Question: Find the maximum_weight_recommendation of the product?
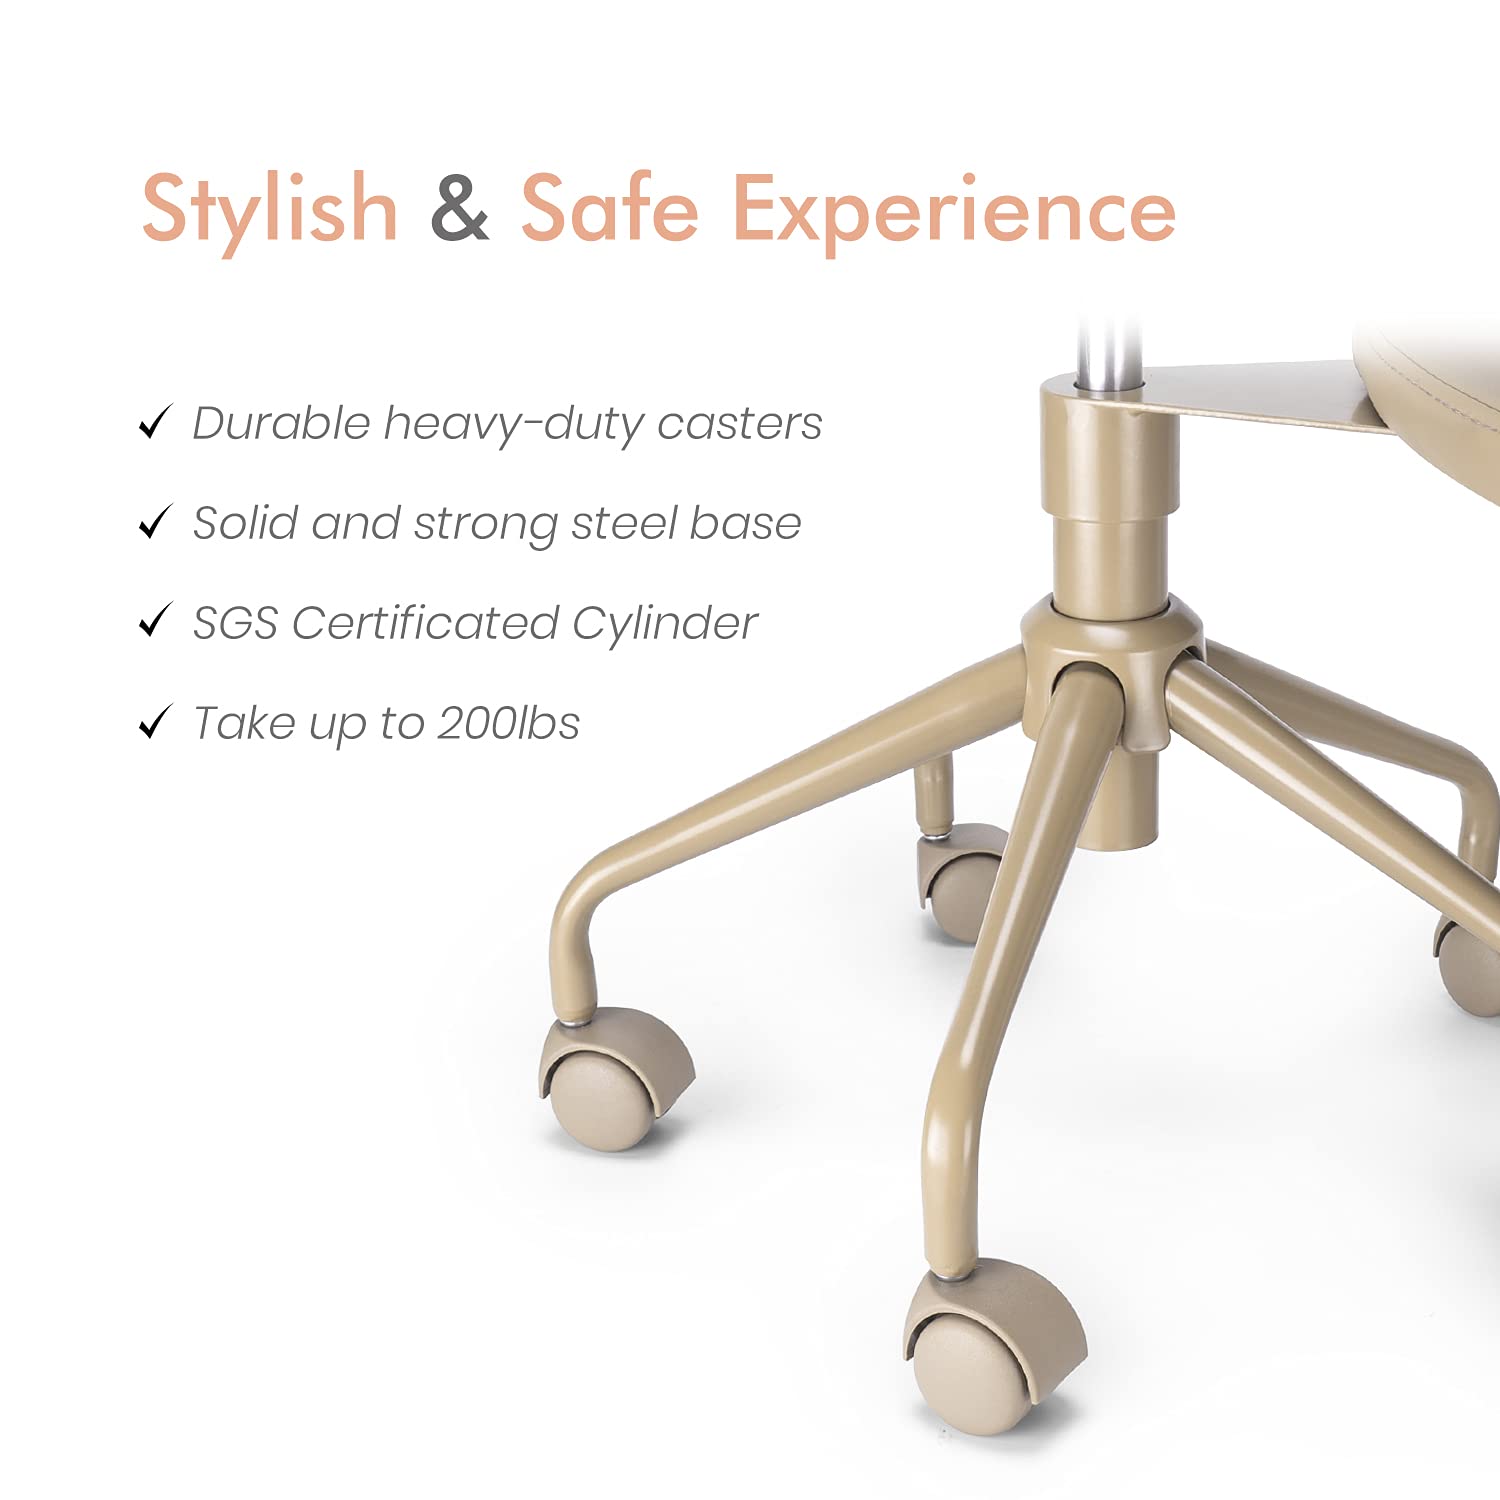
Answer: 200 pound